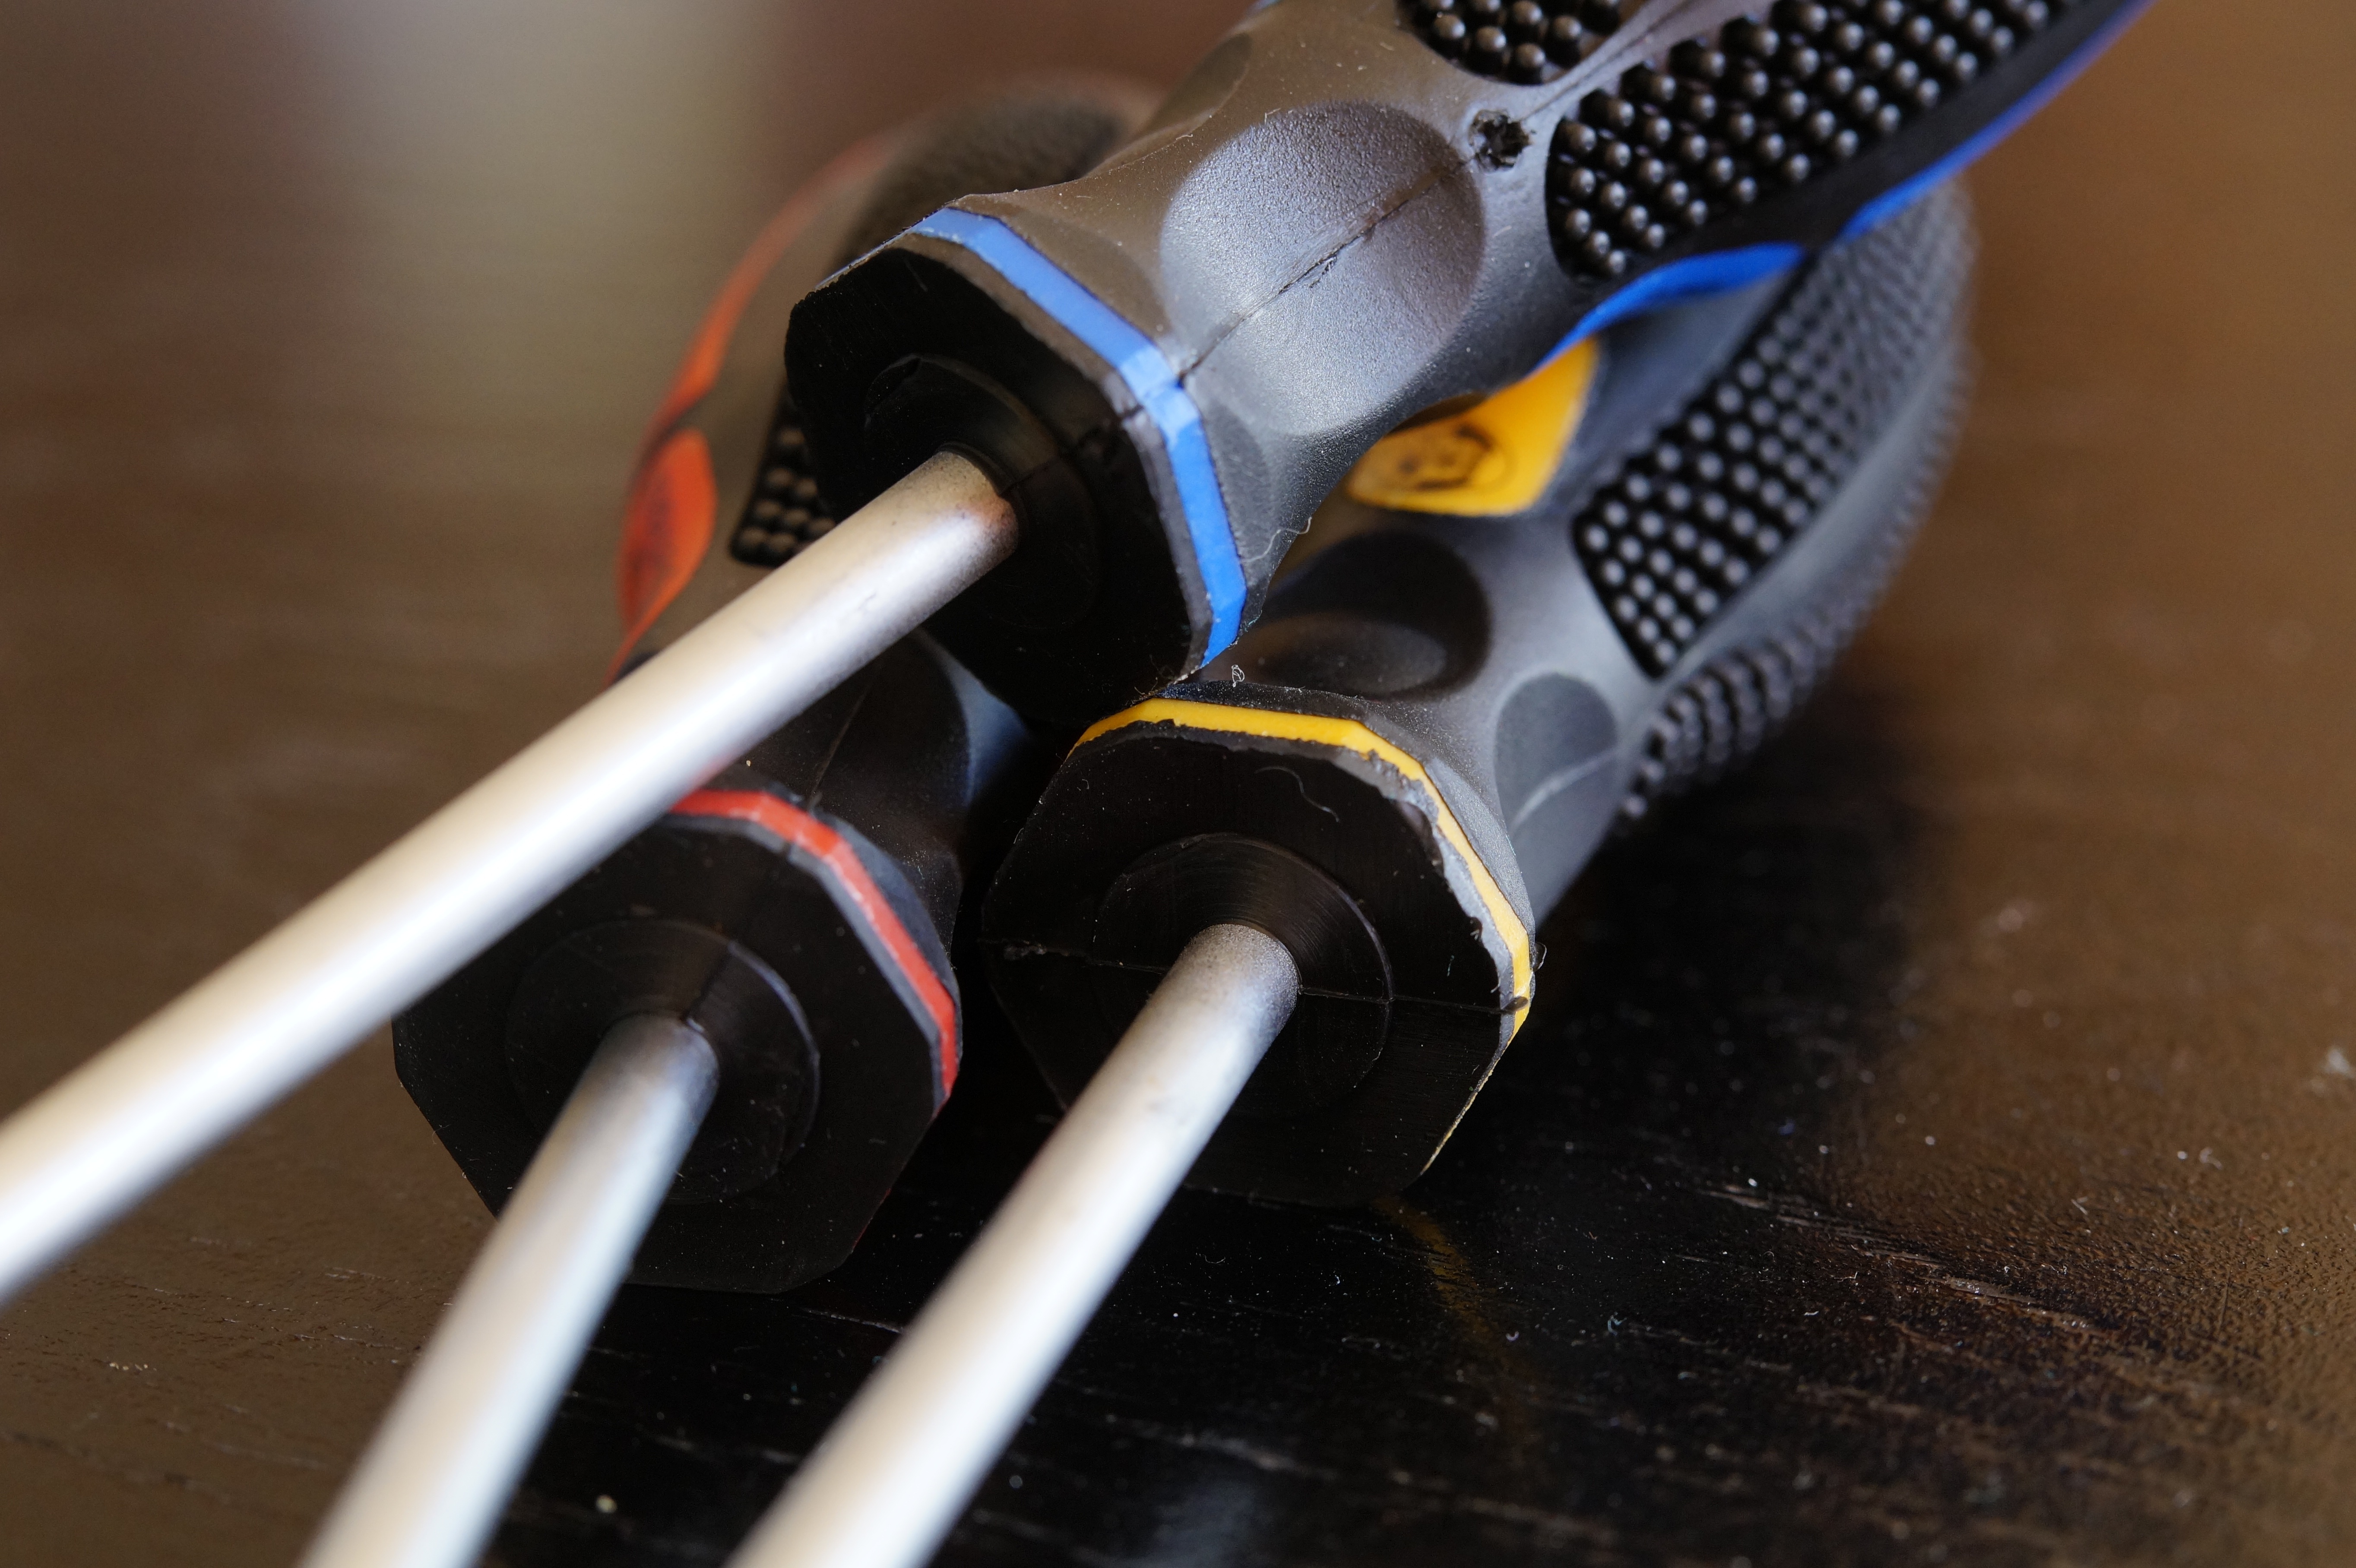
work, hand, tool, workshop, cable, craft, screw, children, three, tools, handles, phillips, screwdriver, screwdrivers, audio equipment, faceplate, kids tool